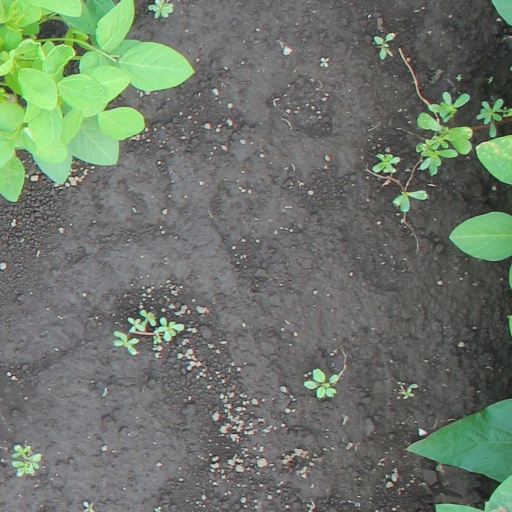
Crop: soybean